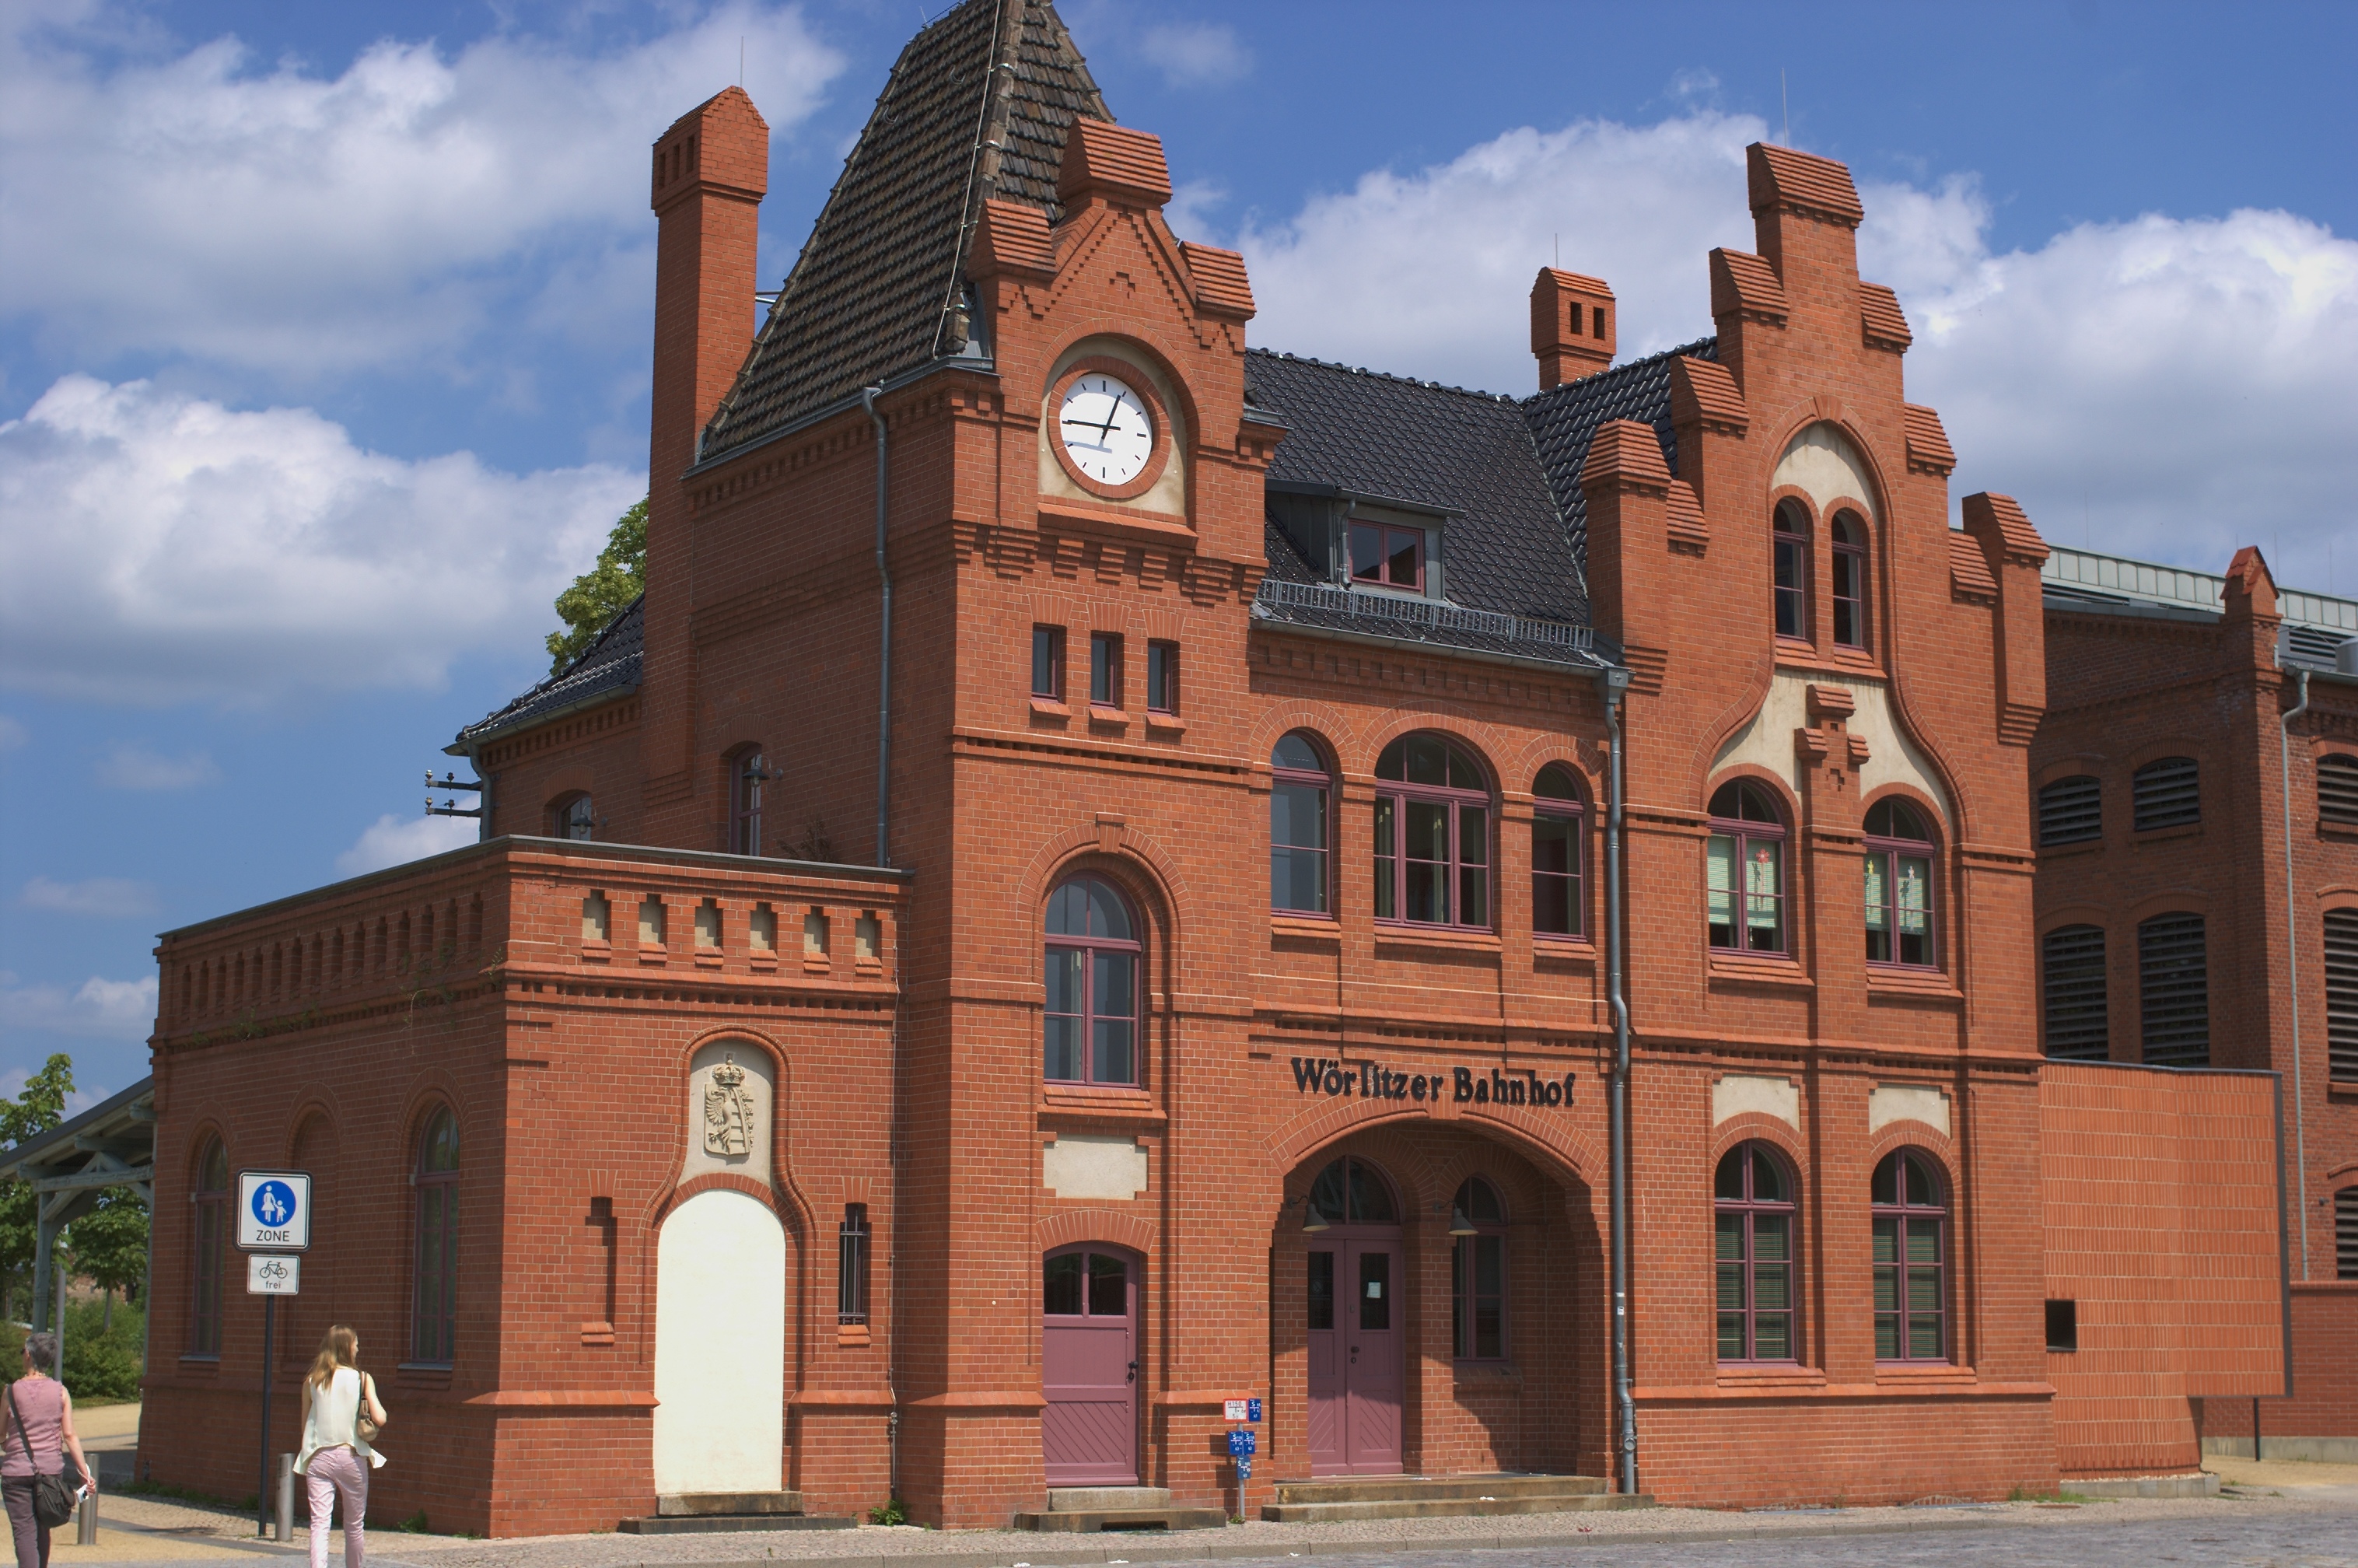
architecture, town, building, chateau, palace, downtown, landmark, facade, 2013, 35mm, rawtherapee, germany, deutschland, synagogue, pentax, estate, sachsenanhalt, lenstagged, steffenzahn, f24, 35mmf24, k100d, justpentax, smcpentaxda35mmf24al, pentaxda35mmf24al, smcpentaxda12435mmal, smcpdal35mmf24al, dessau, historic site